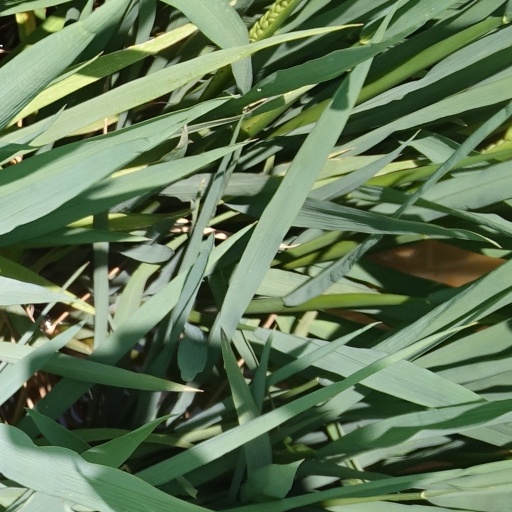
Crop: rice